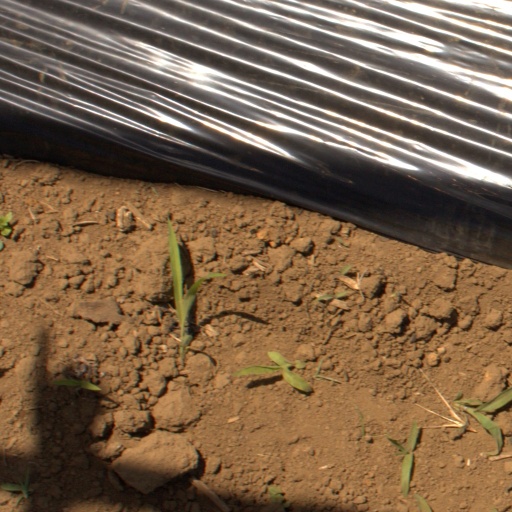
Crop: Jerusalem artichoke